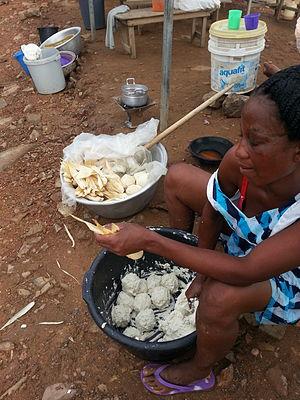
Les Gas, ou Ga-Adangme sont un groupe ethnique du Ghana, en Afrique de l'Ouest, sous-groupe des Dangmes. Les Gas sont regroupés dans le cadre du groupe ethnolinguistique Ga-Adangme. Ce peuple parle une langue spécifique.